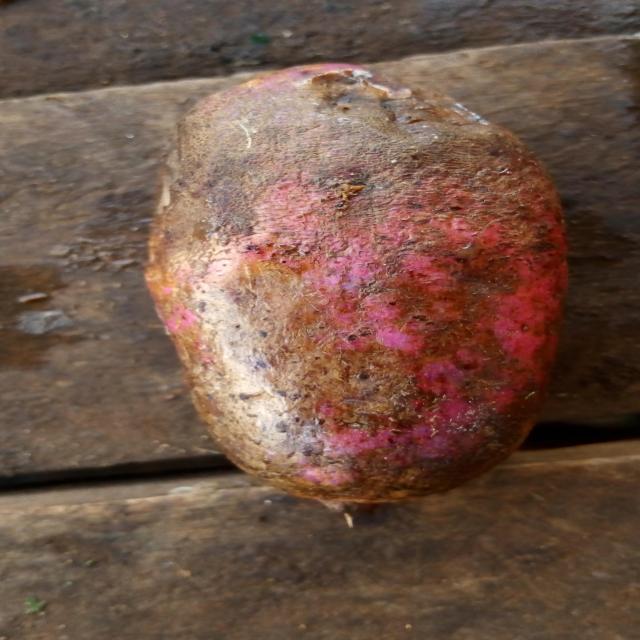
Plum grade: spotted